Jean-Pierre Gorges

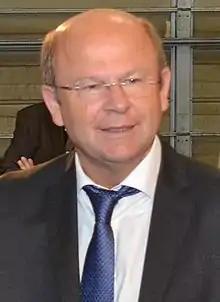
Gorges in 2013

Jean-Pierre Gorges (born on 3 August 1953 in Gonesse (Seine-et-Oise, now Val-d'Oise), is a French politician. He has been mayor of Chartres and president of the Chartres Métropole agglomeration community since 2001. He was deputy for the first constituency of Eure-et-Loir from 2002 to 2017.